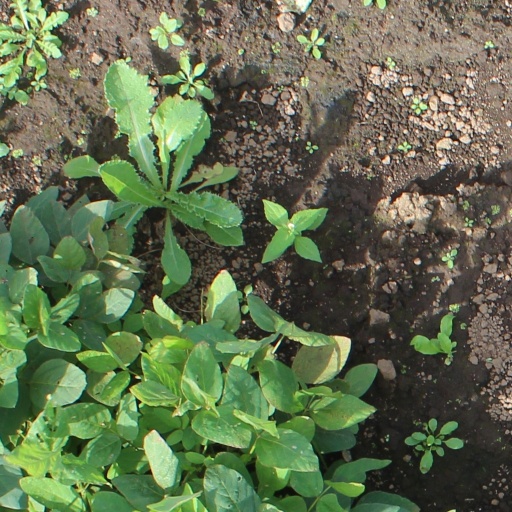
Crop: soybean